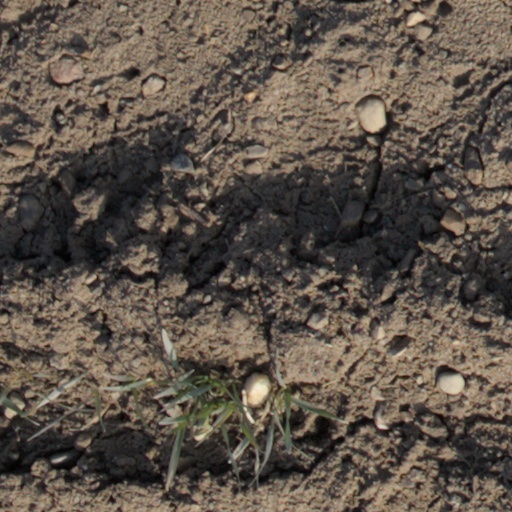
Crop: wheat